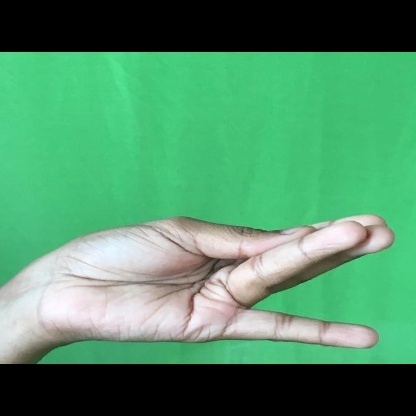
Mudra: Chaturam